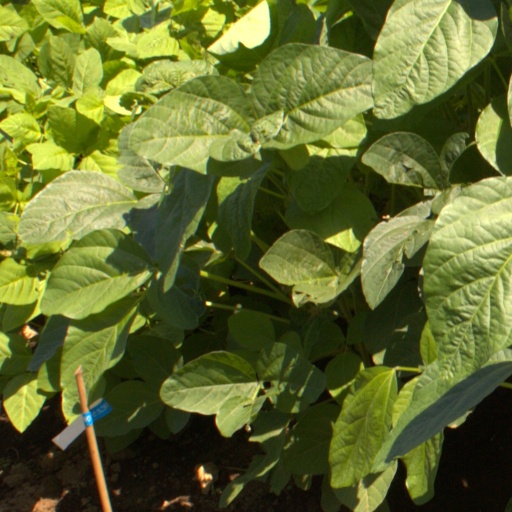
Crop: soybean